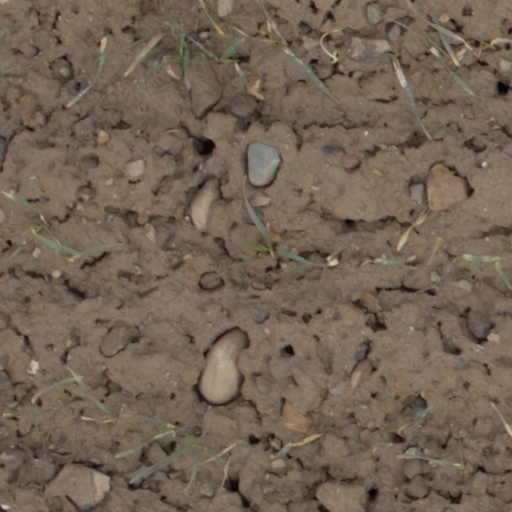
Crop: wheat